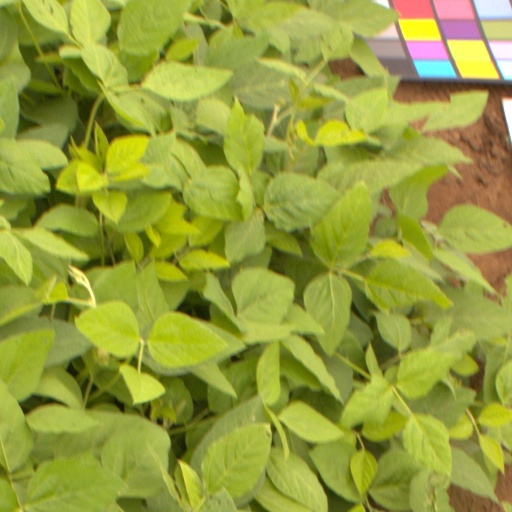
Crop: soybean